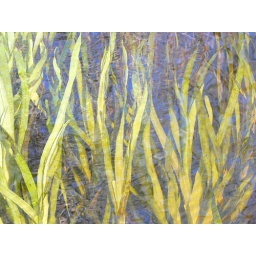
crooked run has always had this plant growing under the bridge